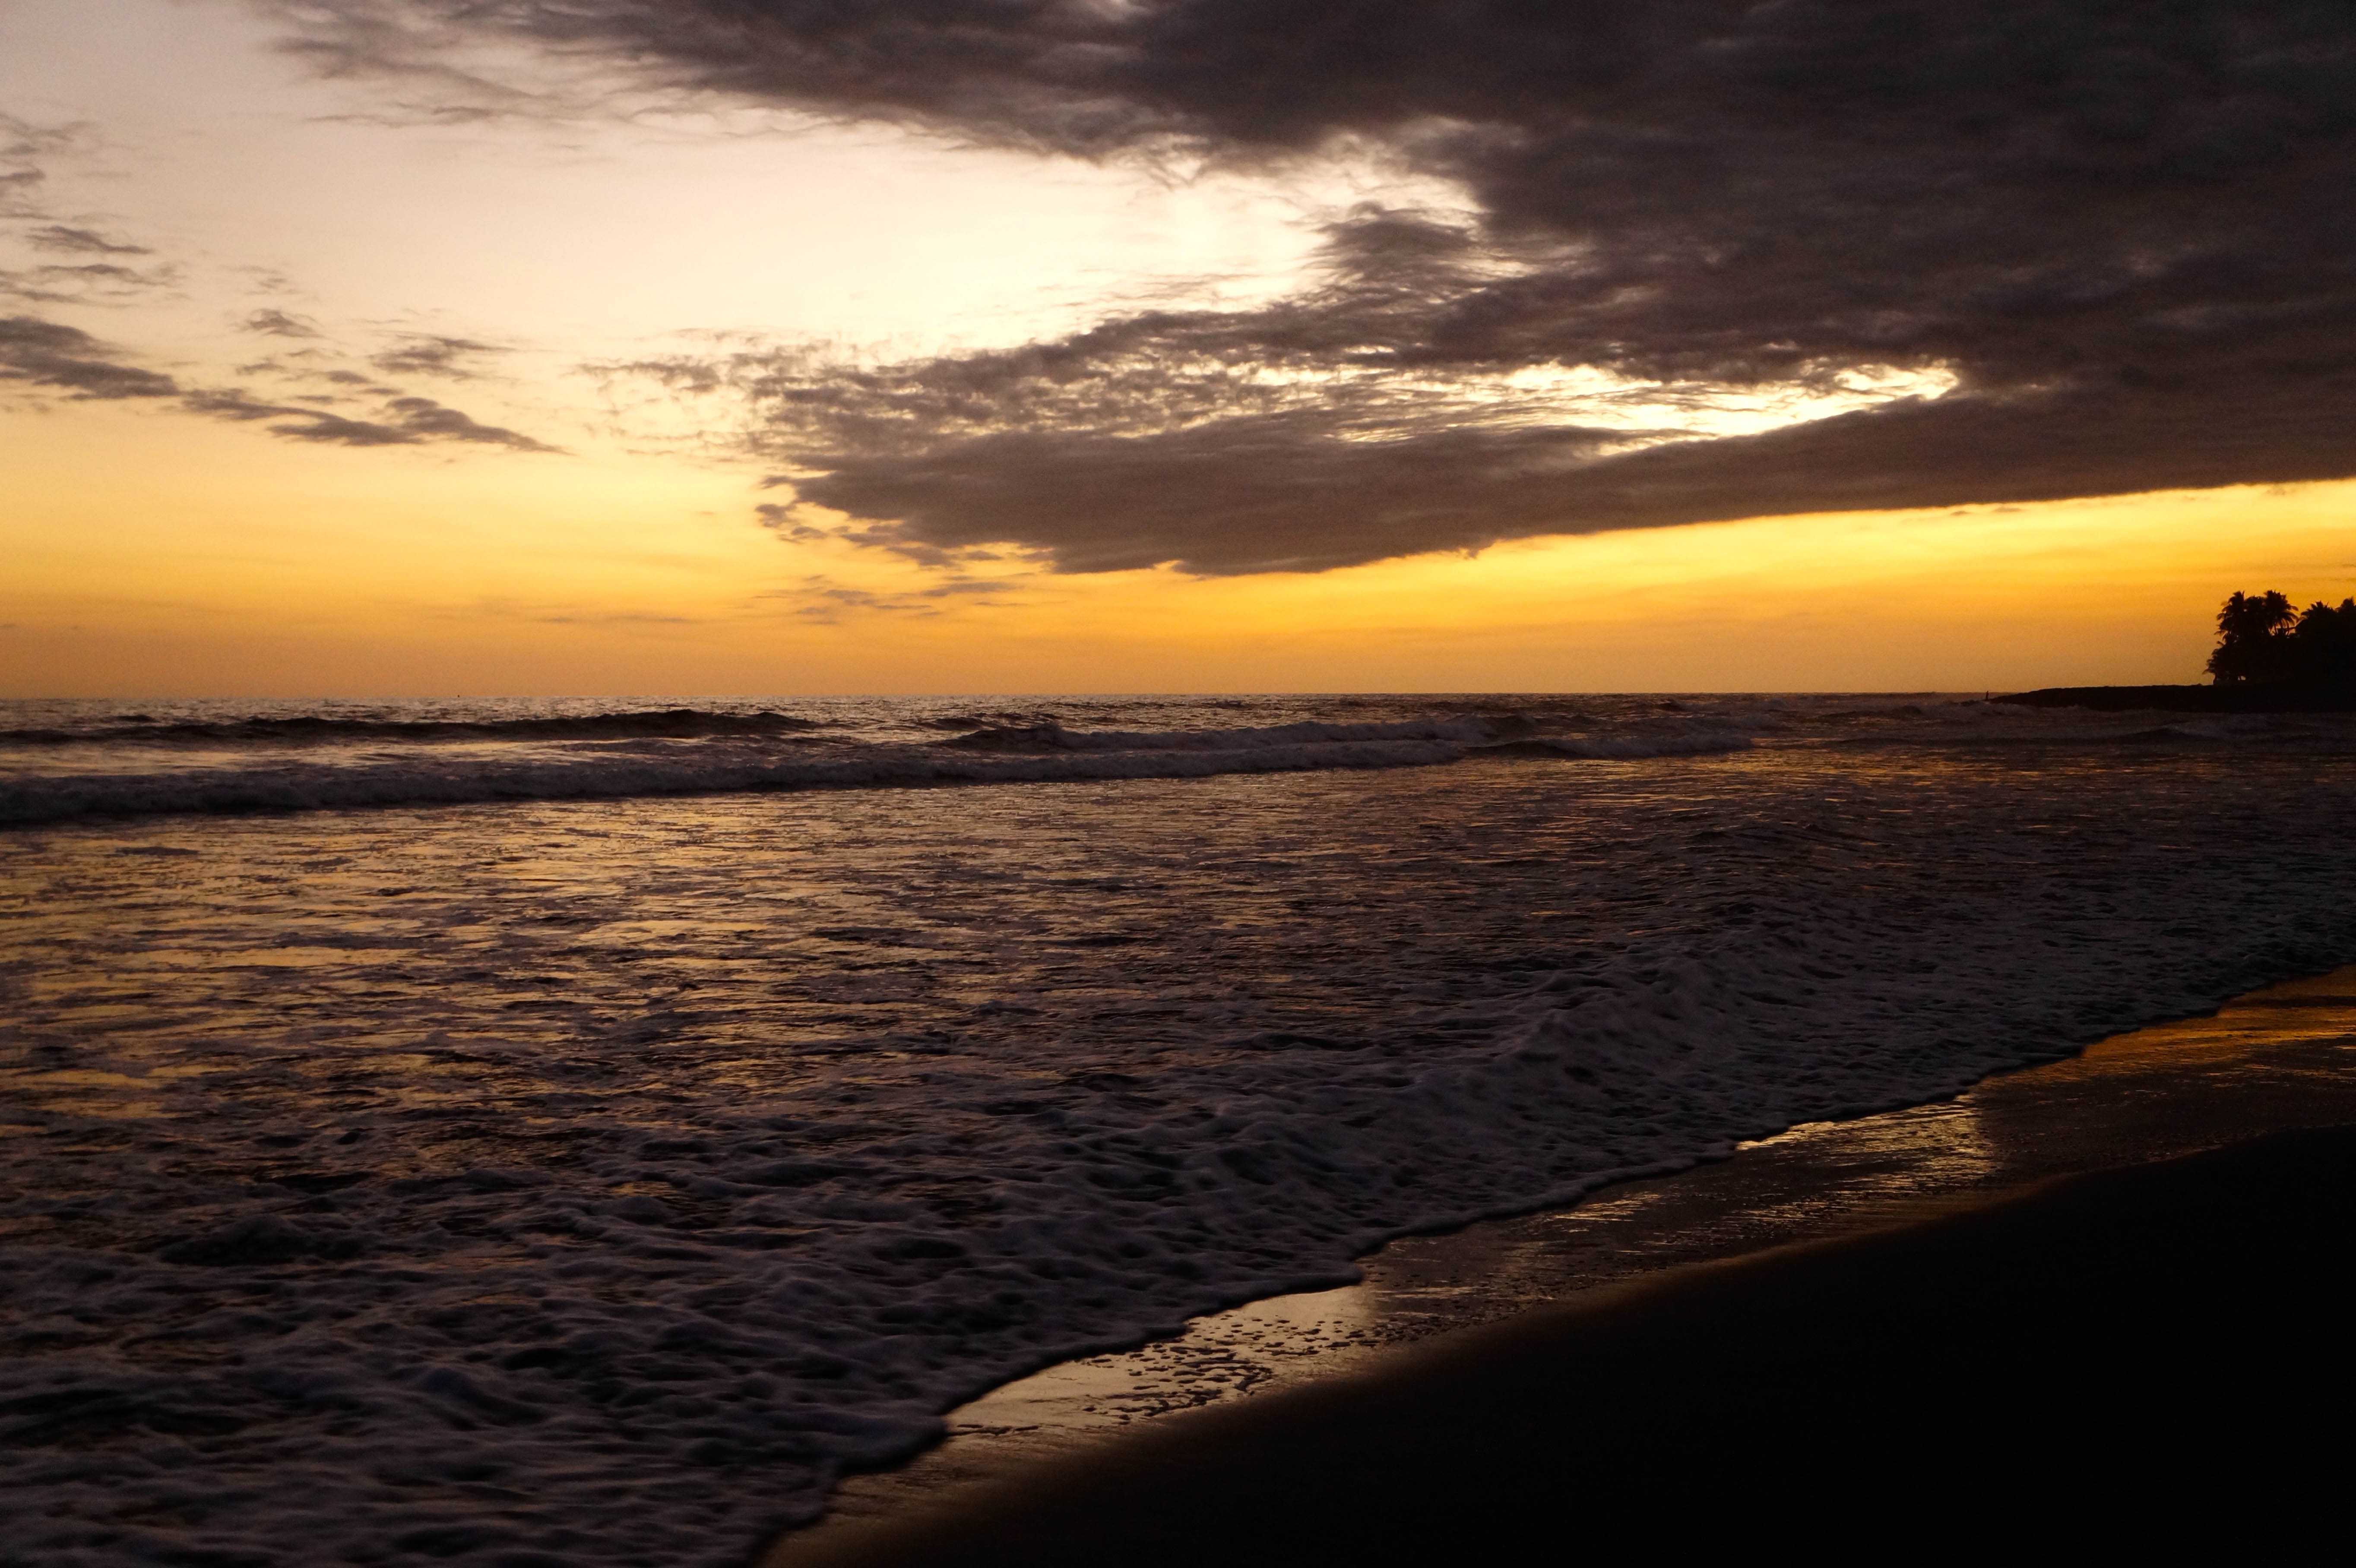
beach, sea, coast, ocean, horizon, cloud, sky, sun, sunrise, sunset, sunlight, morning, shore, wave, dawn, dusk, evening, reflection, bay, freedom, beaches, afterglow, wind wave